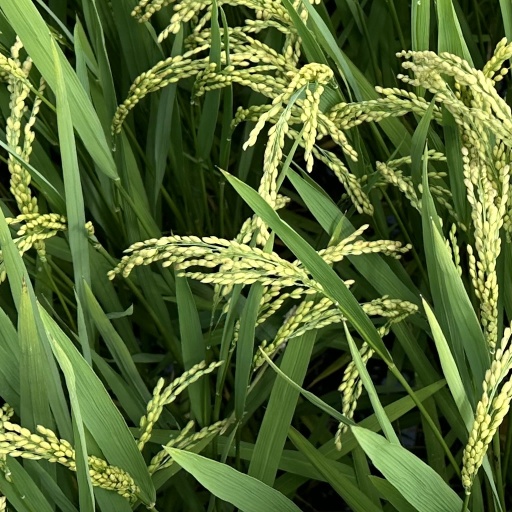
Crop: rice